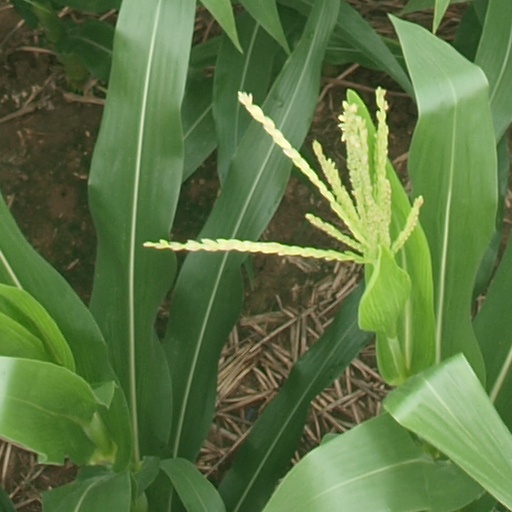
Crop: maize; corn